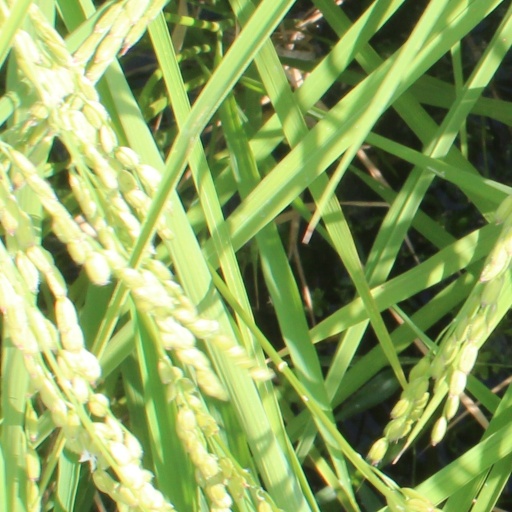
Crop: rice